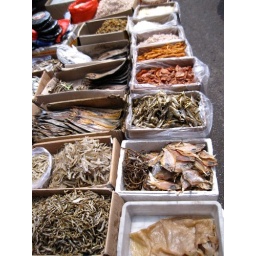
Fish at a street market in Qingdao